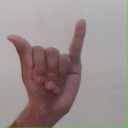
अक्षर: य